Shake Hands with the Devil (2007 film)

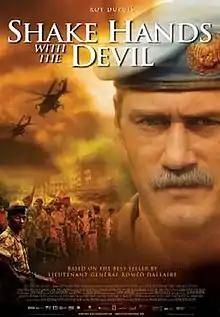
Theatrical release poster

Shake Hands with the Devil is a 2007 Canadian biographical war drama film starring Roy Dupuis as Roméo Dallaire, which premiered at the Toronto International Film Festival in August 2007. Based on Dallaire's autobiographical book "Shake Hands with the Devil: The Failure of Humanity in Rwanda", the film recounts Dallaire's harrowing personal journey during the 1994 Rwandan genocide and how the United Nations didn’t heed Dallaire's urgent pleas for further assistance to halt the massacre.